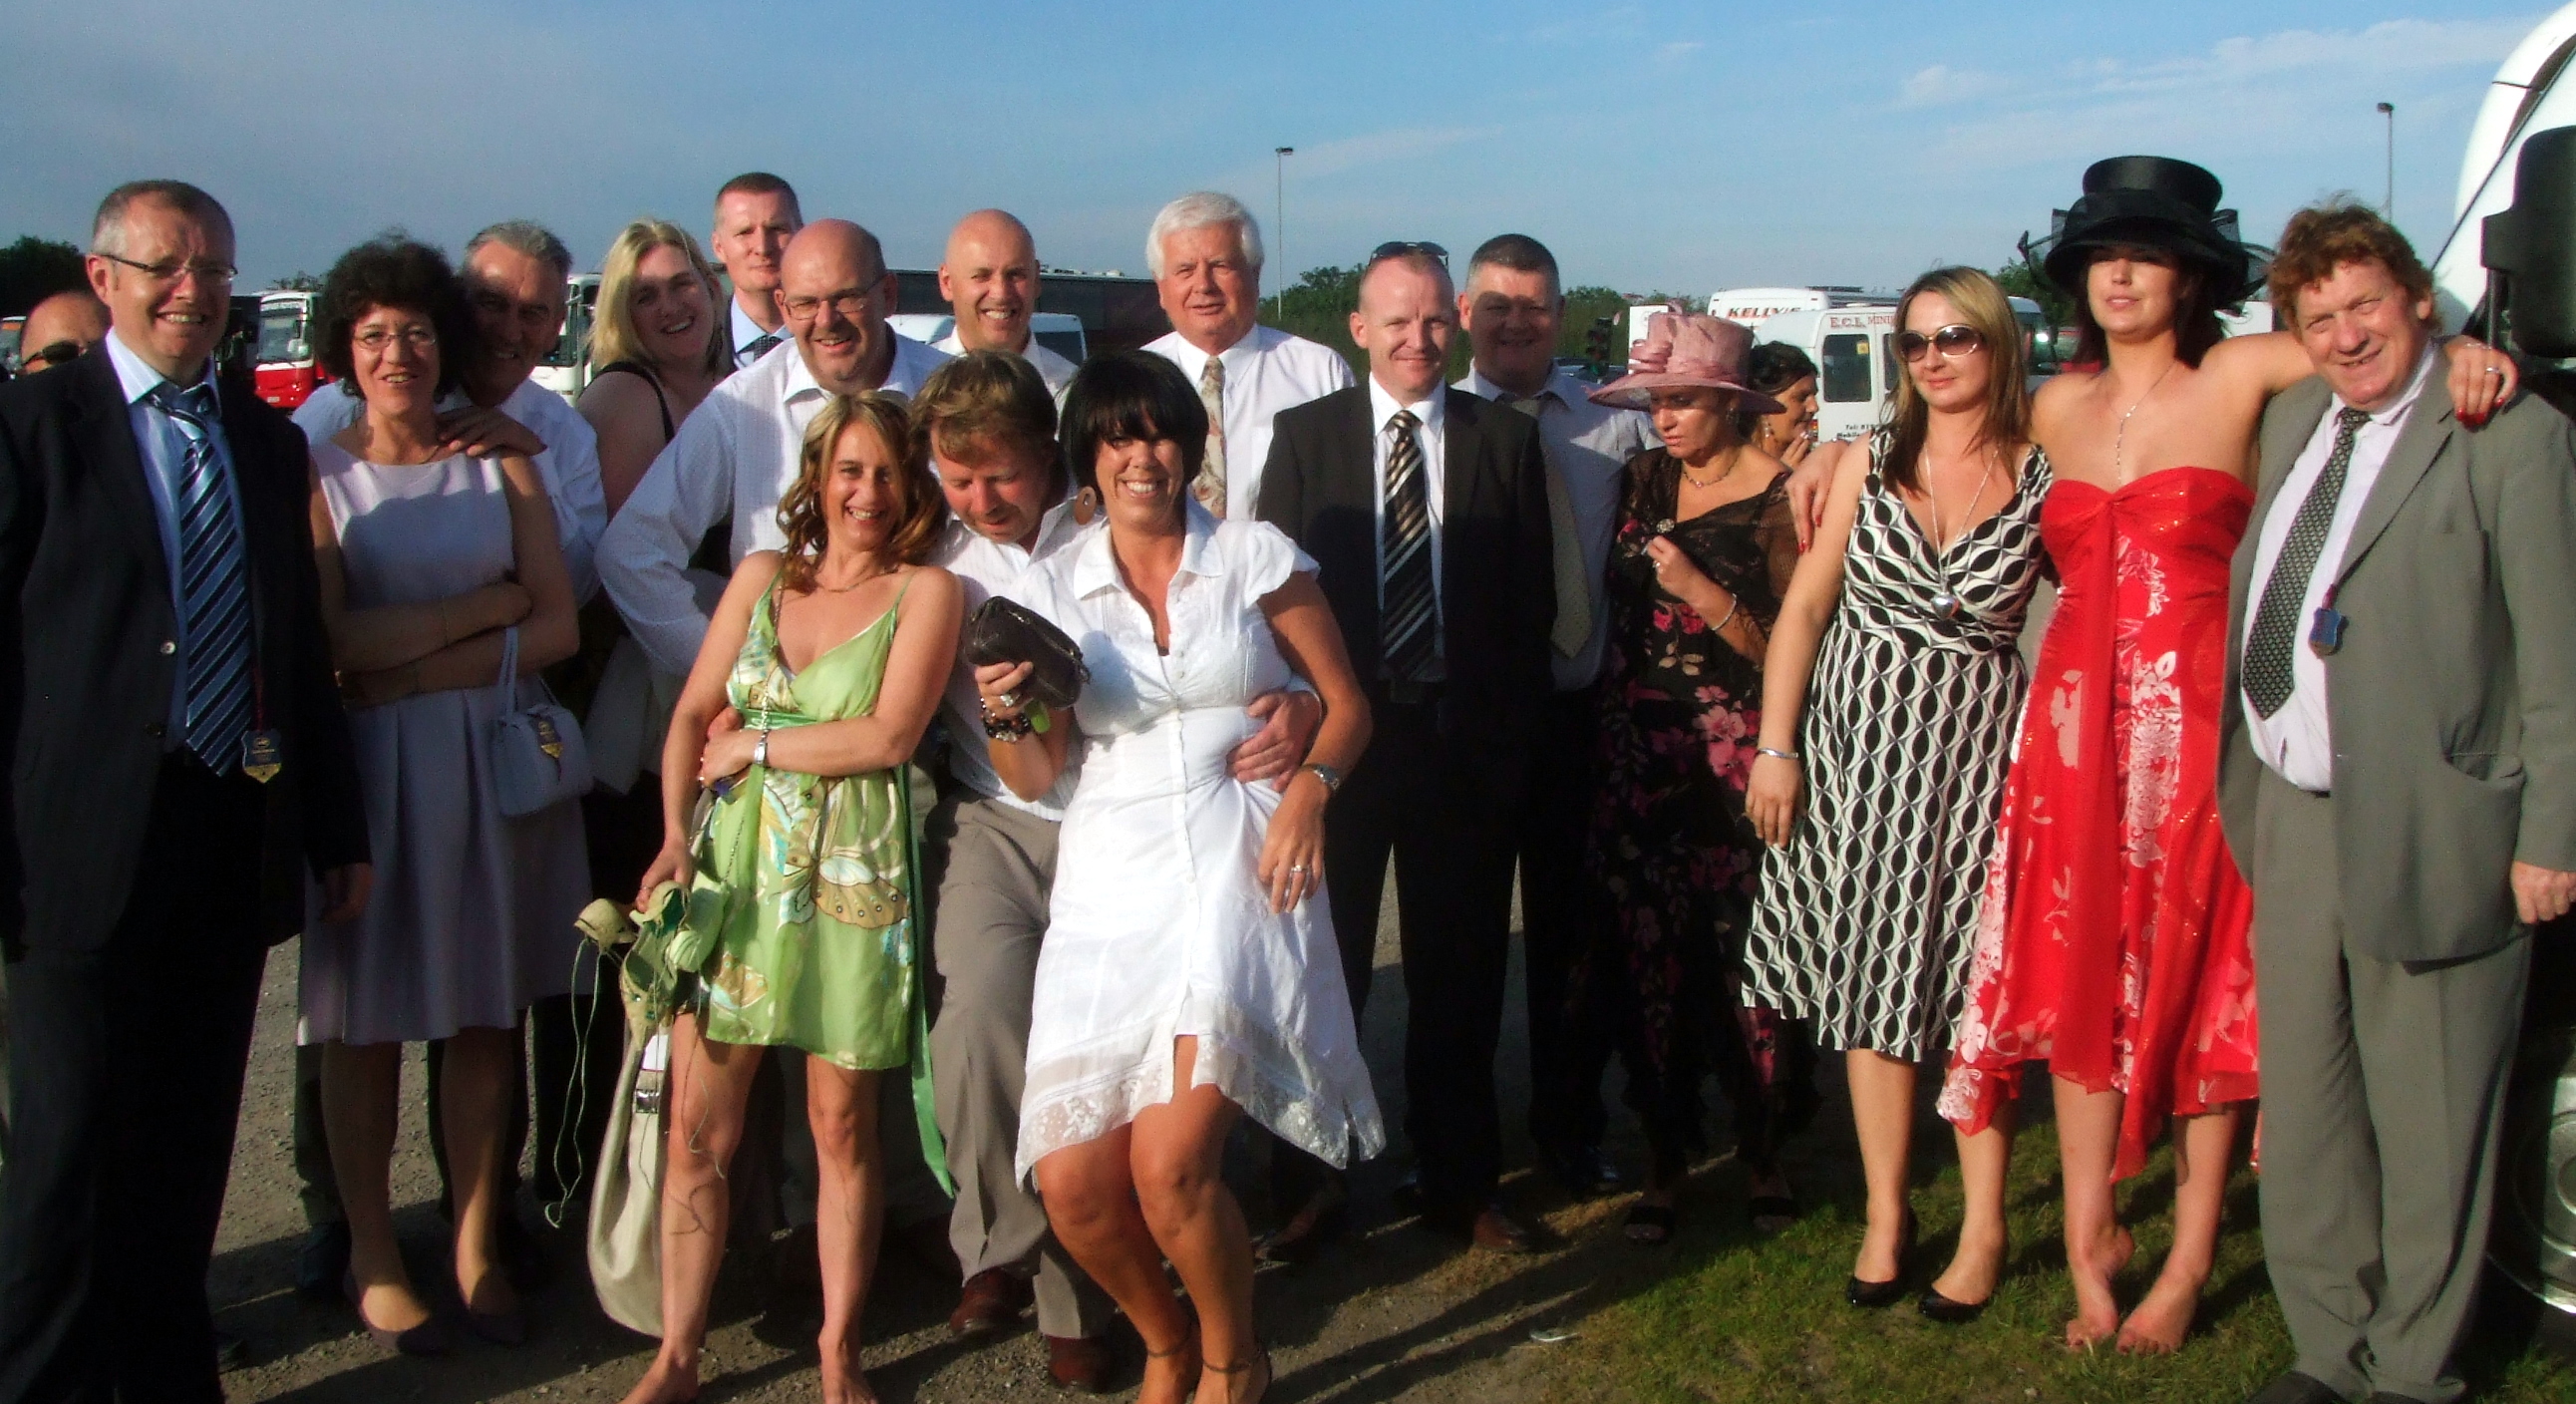
suit, girl, horse, tourism, wedding, ceremony, fun, dress, racing, event, tradition, flooring, formal wear, social group, socialite